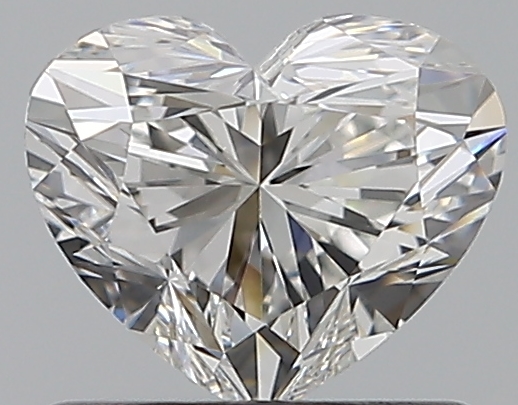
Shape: heart
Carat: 0.72
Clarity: VVS2
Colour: F
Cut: EX
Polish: EX
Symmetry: EX
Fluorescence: N
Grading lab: GIA
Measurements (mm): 5.27 x 6.27 x 3.71